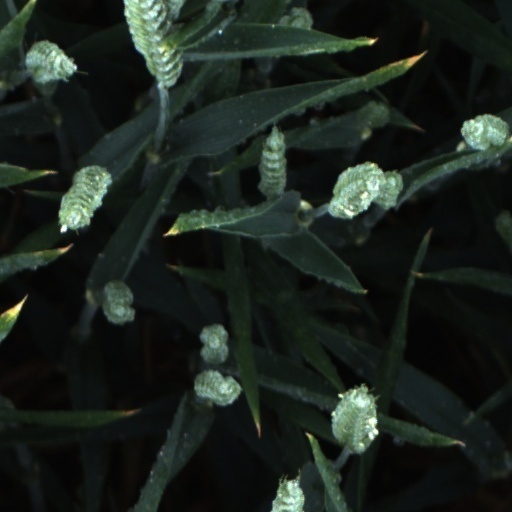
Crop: wheat